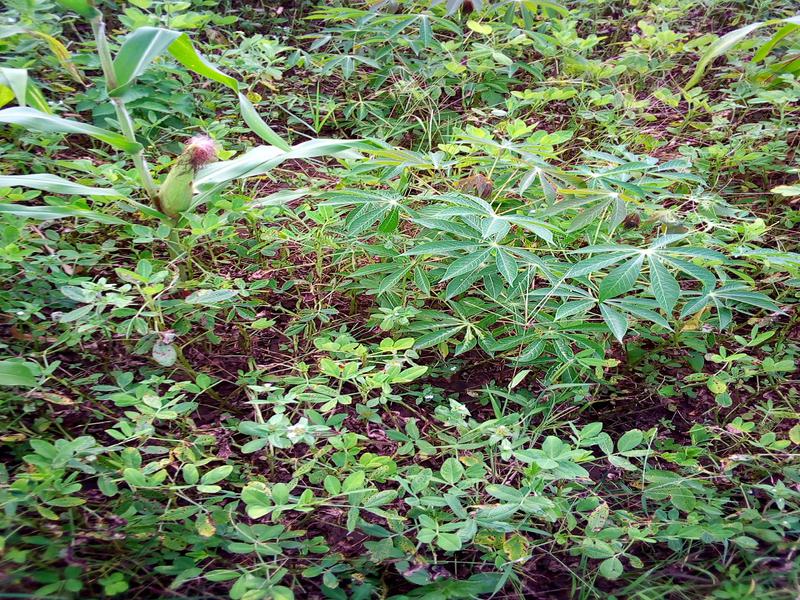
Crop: cassava
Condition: healthy